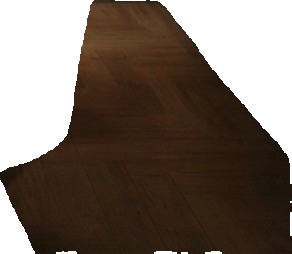
Surface category: floors